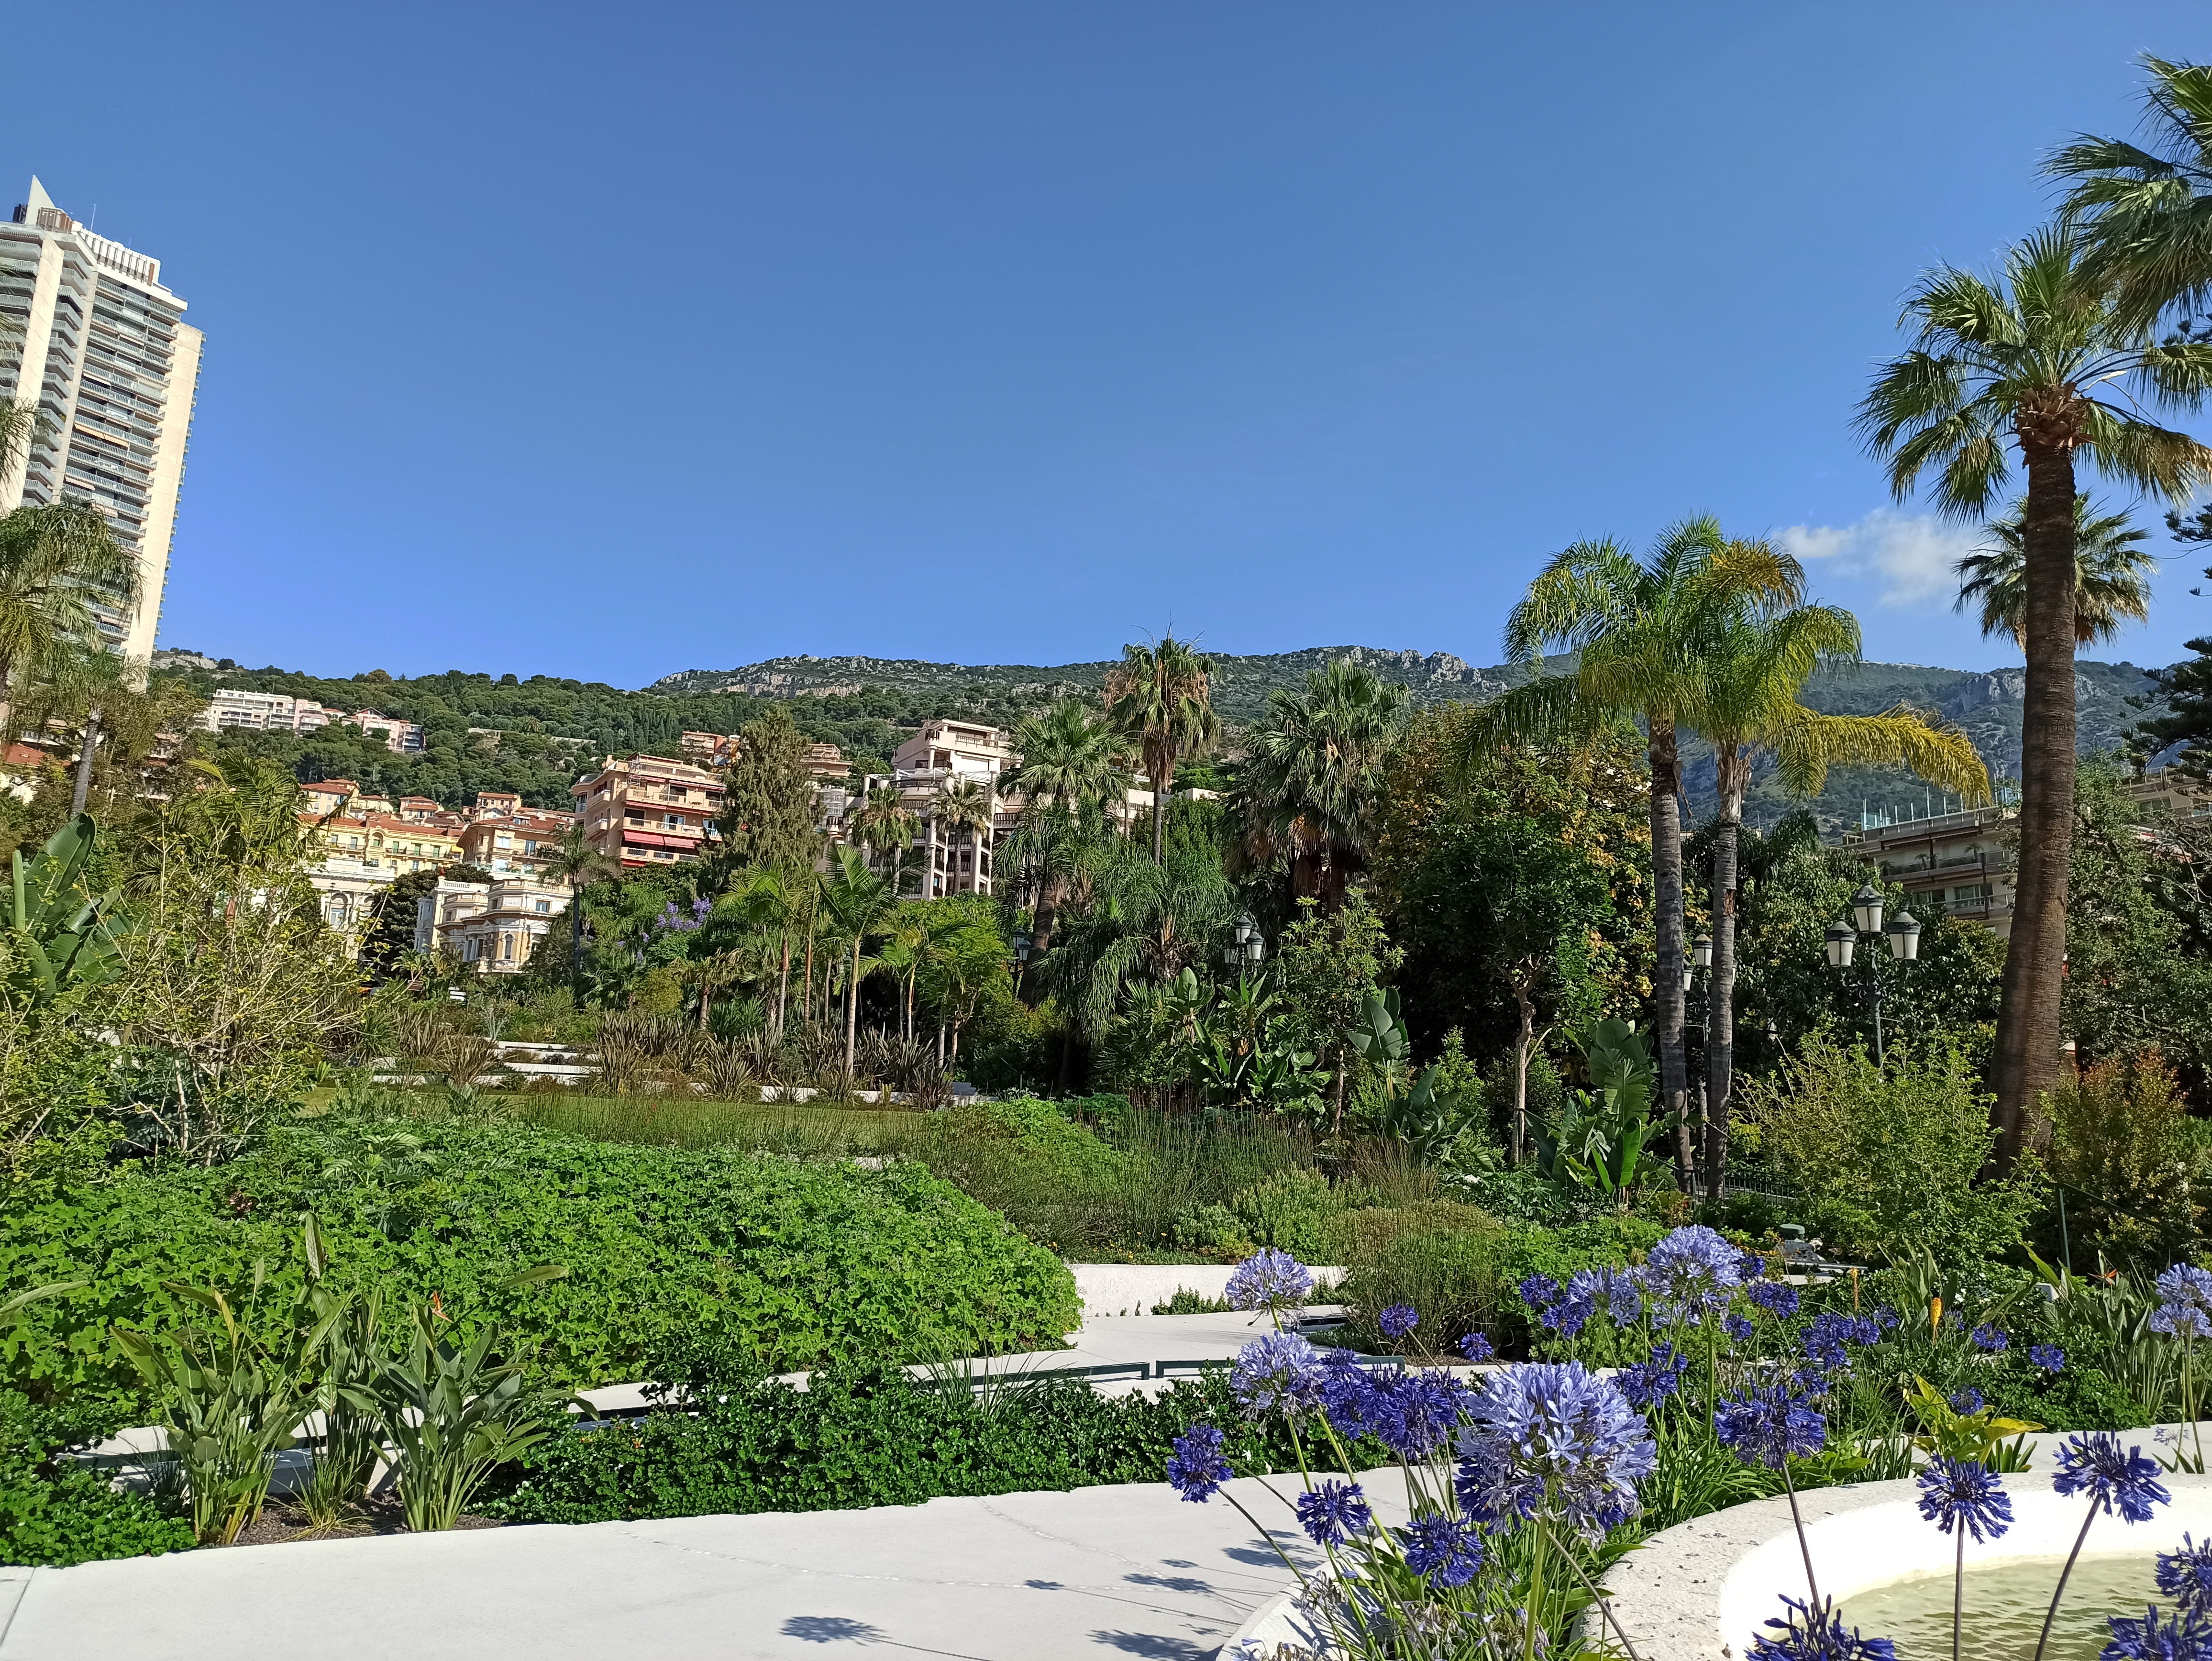
monaco, sky, plant, property, plant community, building, azure, tree, vegetation, natural landscape, land lot, biome, landscape, arecales, grass, real estate, summer, urban design, groundcover, palm tree, leisure, shrub, wilderness, tourism, apartment, landscaping, garden, city, eco hotel, resort town, tropics, vacation, condominium, tower, yard, mixed use, estate, house